Ion Țurcanu

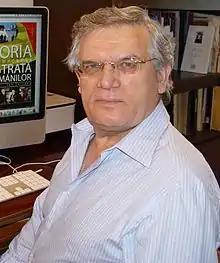
Țurcanu in 2016

Ion Țurcanu (born 15 January 1946) is an author, educator, historian, memoirist, professor, former member of the Parliament (1990–1994), politician and Romanian writer from Moldova.